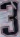
Number: 3